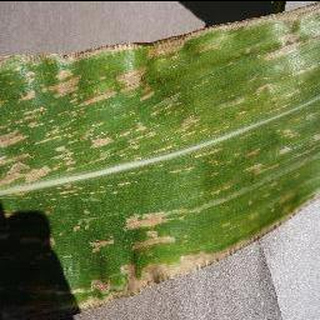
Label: corn_cercospora_leaf_spot